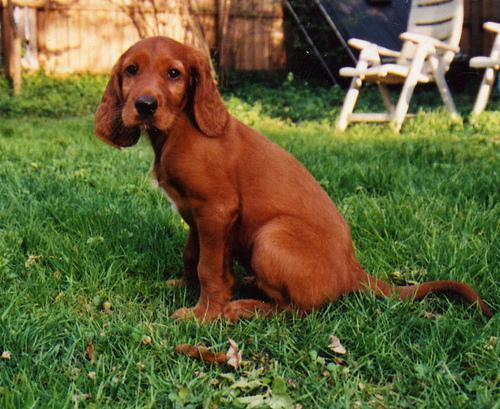
Irish_setter